History of the Great Wall of China

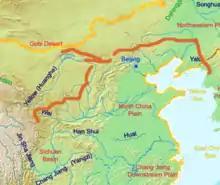
Qin dynasty frontier walls

In 221BC, the state of Qin completed its conquest over the other Warring States and united China under Qin Shi Huang, the first emperor of China. These conquests, combined with the Legalist reforms started by Shang Yang in the 4th century BC, transformed China from a loose confederation of feudal states to an authoritarian empire. With the transformation, Qin became able to command a far greater assembly of labourers to be used in public works than the prior feudal kingdoms. Also, once unification was achieved, Qin found itself in possession of a large professional army with no more internal enemies to fight and thus had to find a new use for them. Soon after the conquests, in the year 215 BC, the emperor sent the famed general Meng Tian to the Ordos region to drive out the Xiongnu nomads settled there, who had risen from beyond the fallen marginal states along the northern frontier. Qin's campaign against the Xiongnu was preemptive in nature, since there was no pressing nomadic menace to be faced at the time; its aim was to annex the ambiguous territories of the Ordos and to clearly define the Qin's northern borders. Once the Xiongnu were chased away, Meng Tian introduced 30,000 settler families to colonize the newly conquered territories.